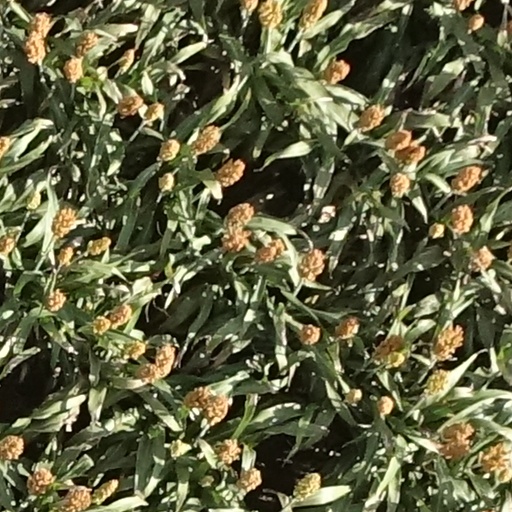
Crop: sorghum